2015 AAA 400

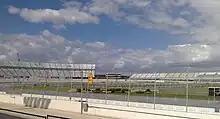
Dover International Speedway, the track where the race was held.

Dover International Speedway (formerly Dover Downs International Speedway) is a race track in Dover, Delaware, United States. Since opening in 1969, it has held at least two NASCAR races. In addition to NASCAR, the track also hosted USAC and the Verizon IndyCar Series. The track features one layout, a concrete oval, with 24° banking in the turns and 9° banking on the straights. The speedway is owned and operated by Dover Motorsports.